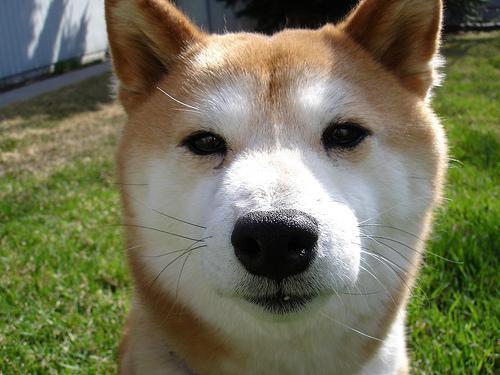
shiba inu